Dynamic combinatorial chemistry

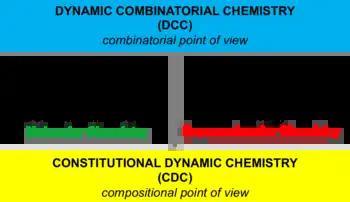
The terminology used in the field of Dynamic Combinatorial Chemistry (DCC) and Constitutional Dynamic Chemistry (CDC).

Dynamic combinatorial chemistry (DCC); also known as constitutional dynamic chemistry (CDC) is a method for the generation of new molecules formed by reversible reaction of simple building blocks under thermodynamic control. The library of these reversibly interconverting building blocks is called a dynamic combinatorial library (DCL). All constituents in a DCL are in equilibrium, and their distribution is determined by their thermodynamic stability within the DCL. The interconversion of these building blocks may involve covalent or non-covalent interactions. When a DCL is exposed to an external influence (such as proteins or nucleic acids), the equilibrium shifts and those components that interact with the external influence are stabilised and amplified, allowing more of the active compound to be formed.